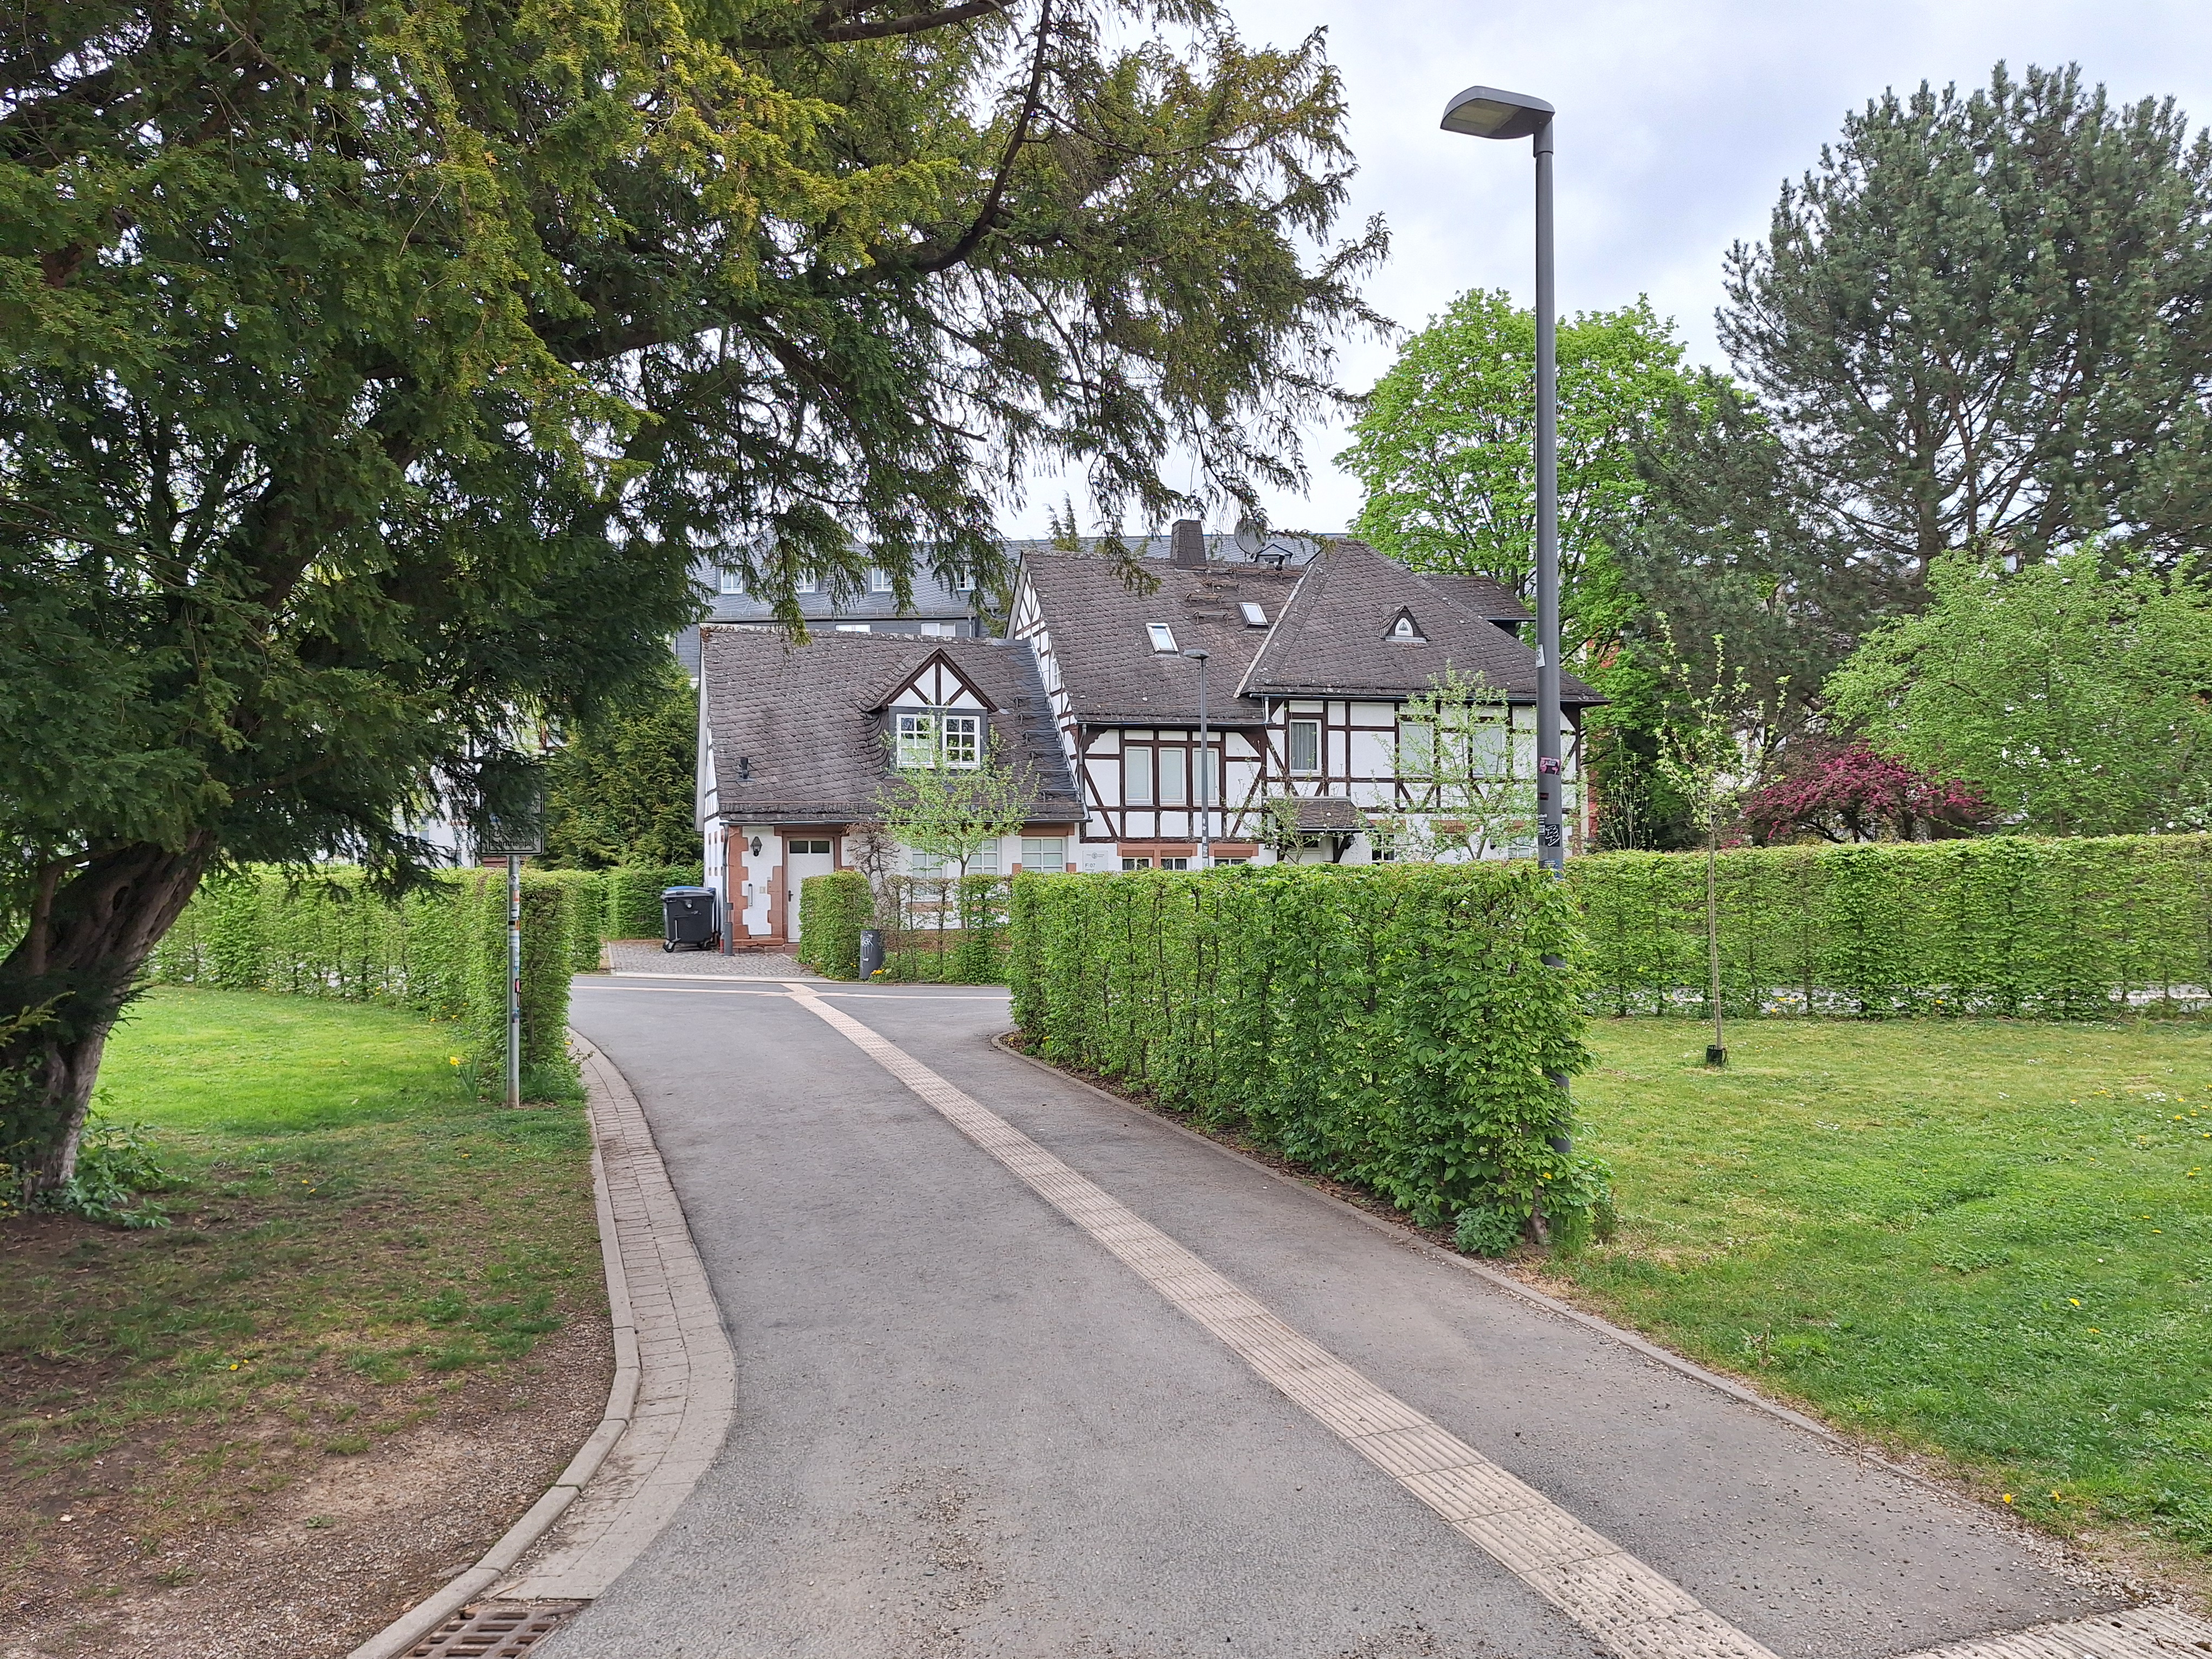
Building: Deutschhausstraße 17B